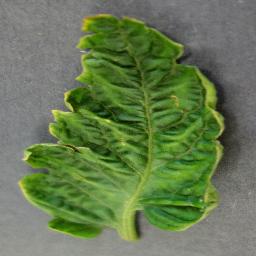
Label: Tomato___Tomato_Yellow_Leaf_Curl_Virus